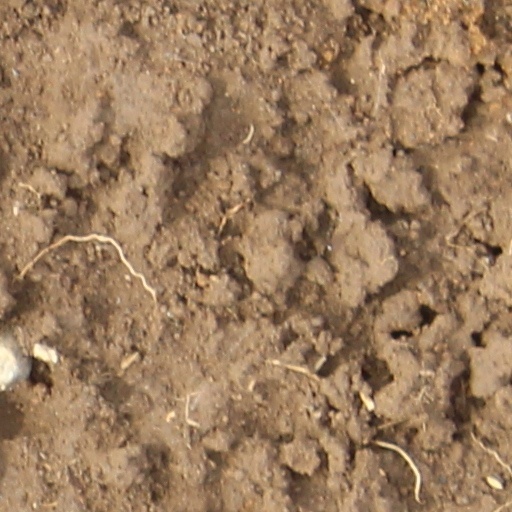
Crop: wheat